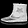
Label: Ankle boot